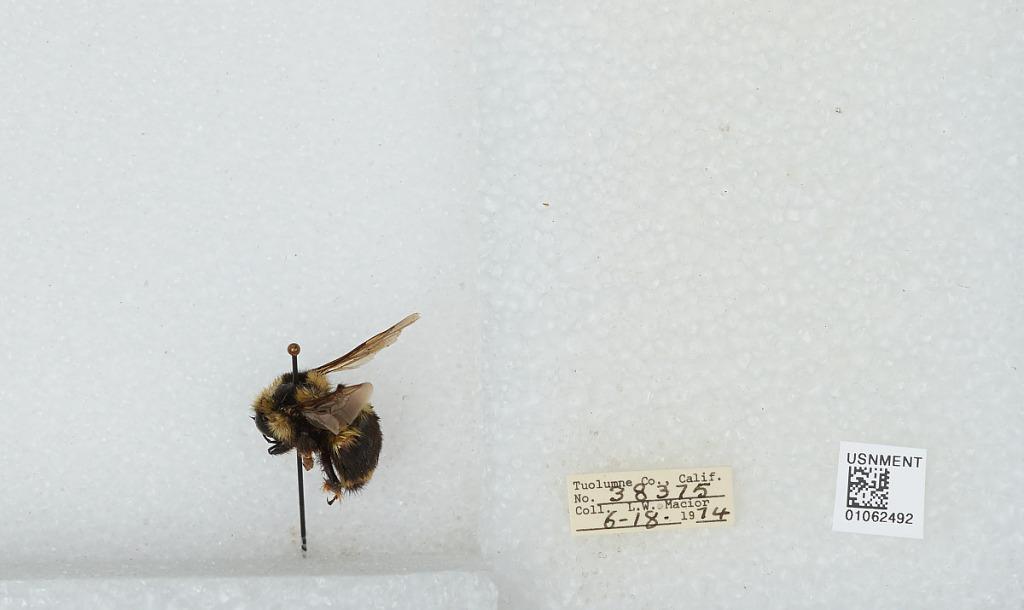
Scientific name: Bombus bifarius nearcticus
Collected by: L. Macior
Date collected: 1974-6-18
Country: United States
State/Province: California
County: Tuolumne
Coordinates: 38.02, -119.94